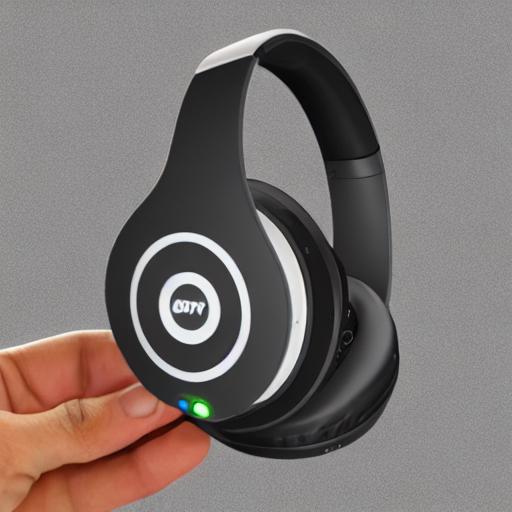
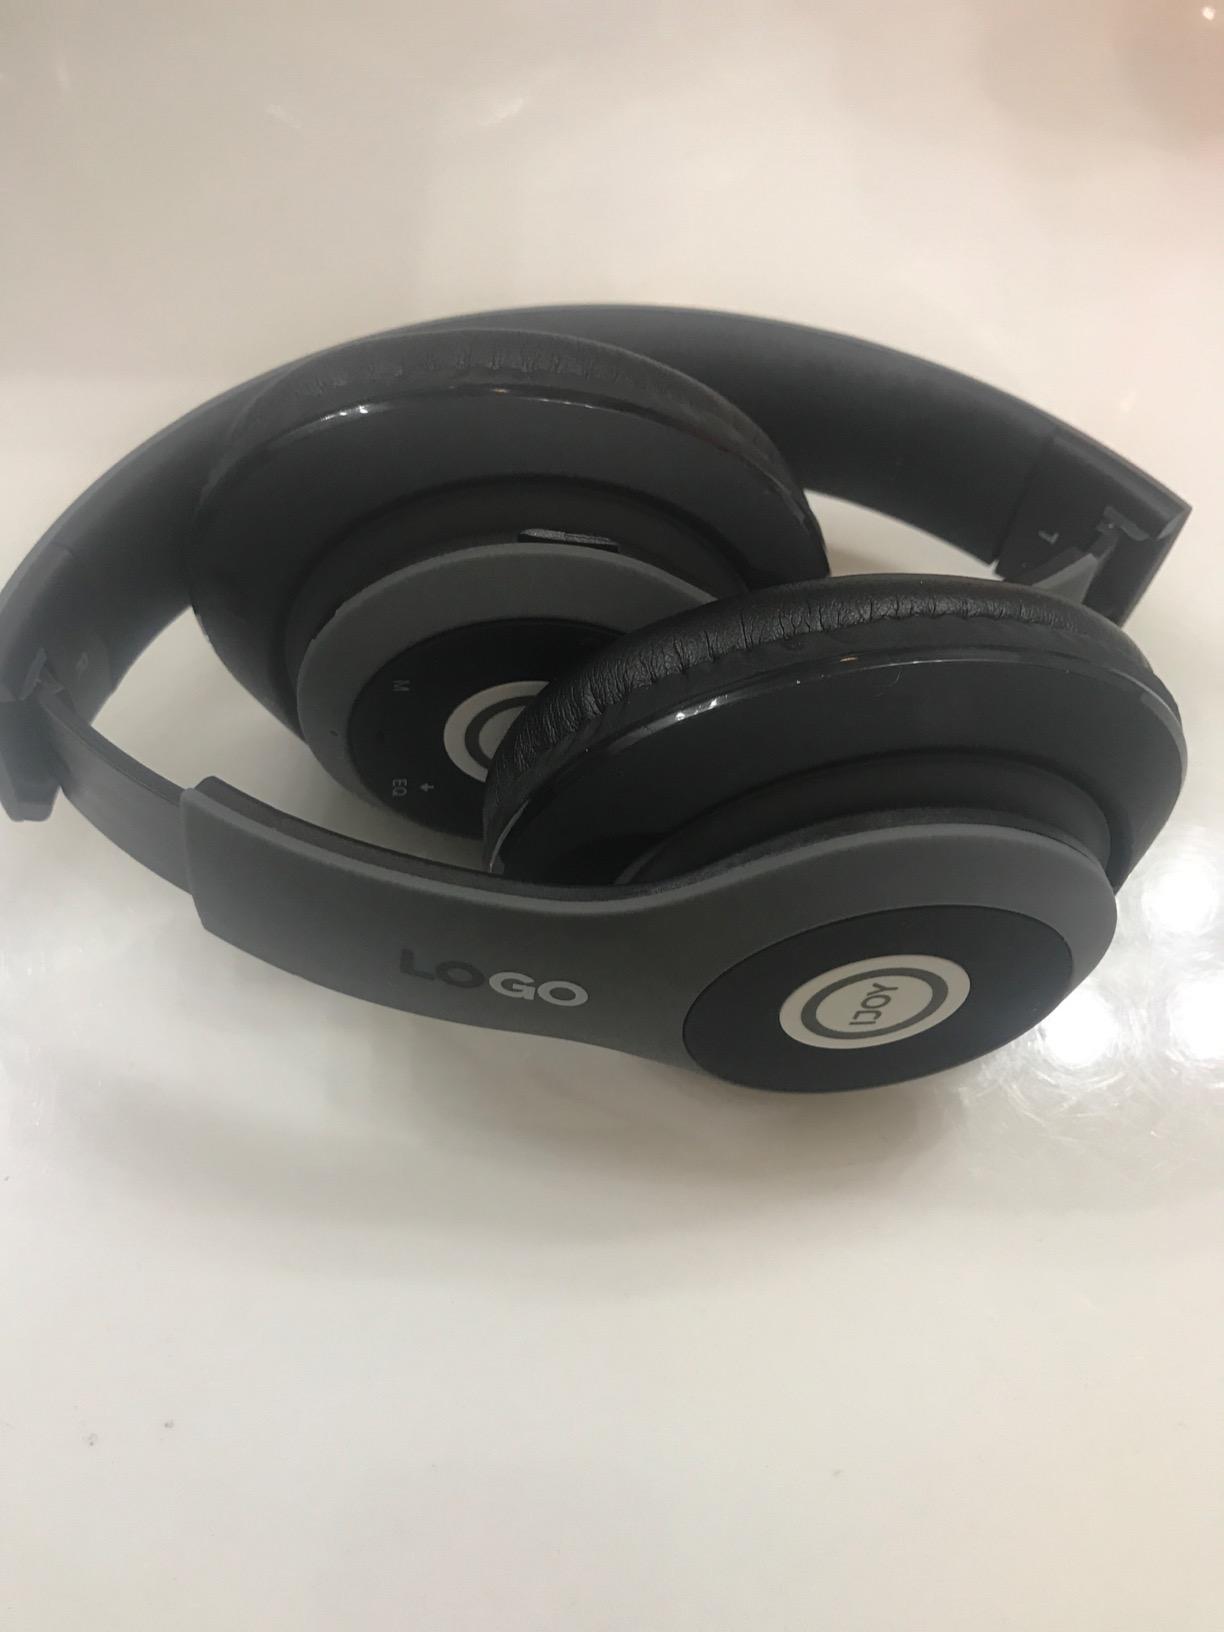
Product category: headphones
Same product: no